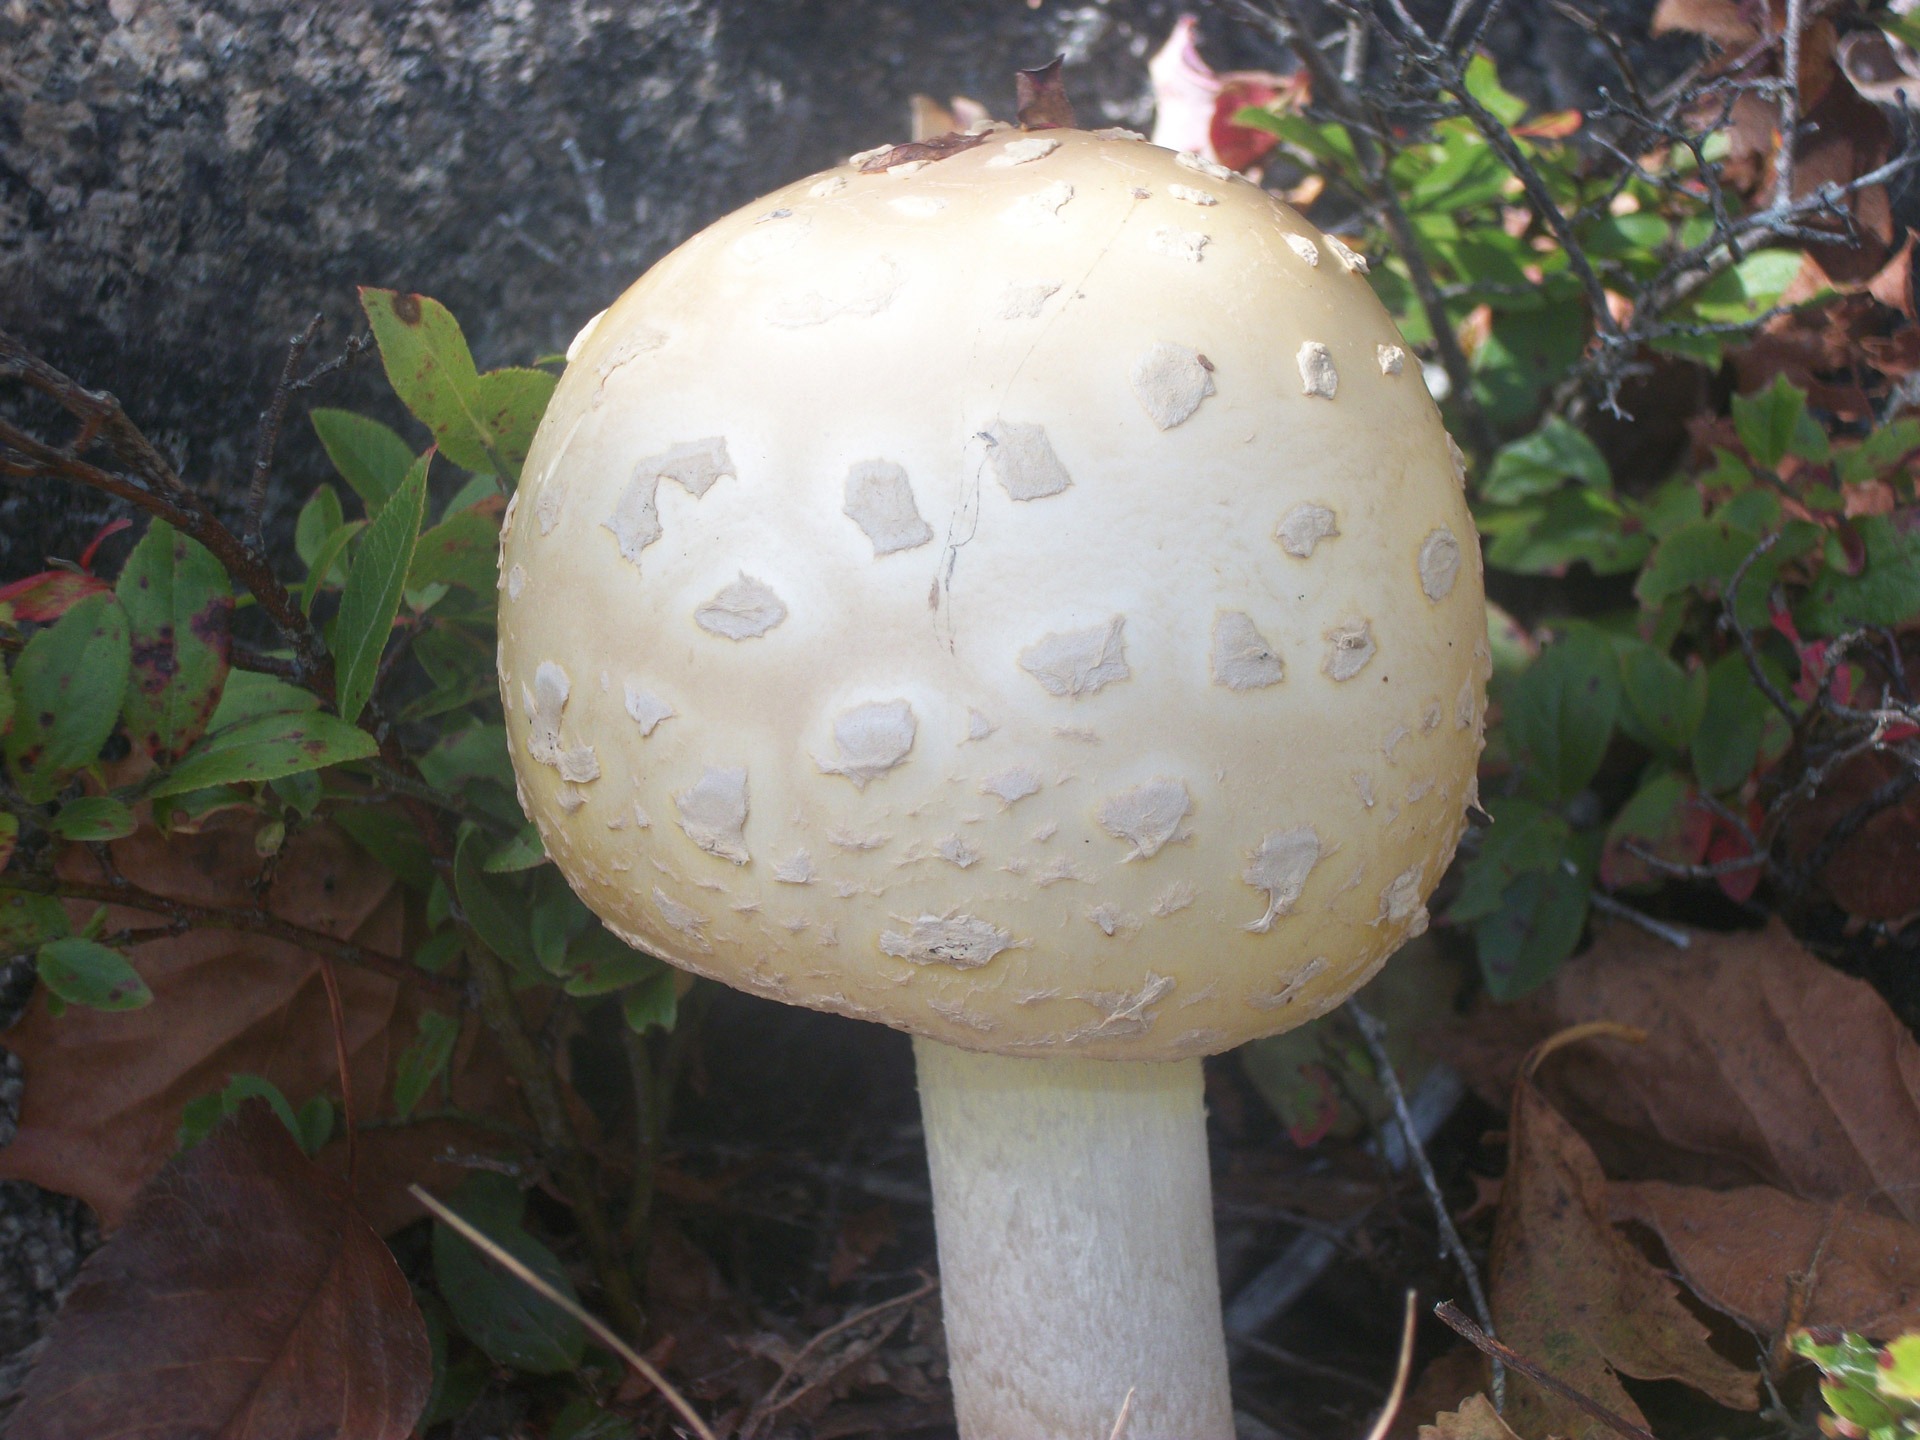
mushroom, plants, fungus, woods, fungi, mushrooms, toadstools, toxic, poison, agaric, bolete, deadly, agaricus, matsutake, forest plant, oyster mushroom, edible mushroom, medicinal mushroom, agaricomycetes, agaricaceae, champignon mushroom, penny bun, pleurotus eryngii